Francoist Spain

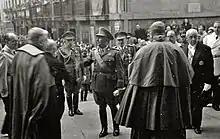
Franco with Catholic Church dignitaries in 1946

Franco's Spanish nationalism promoted a Castilian-centric unitary national identity by repressing Spain's cultural diversity. Bullfighting and flamenco were promoted as national traditions, while those traditions not considered Spanish were suppressed. Franco's view of Spanish tradition was somewhat artificial and arbitrary: while some regional traditions were suppressed, Flamenco, an Andalusian tradition, was considered part of a larger, national identity. All cultural activities were subject to censorship and many were forbidden entirely, often in an erratic manner. This cultural policy relaxed over time, most notably in the late 1960s and early 1970s.